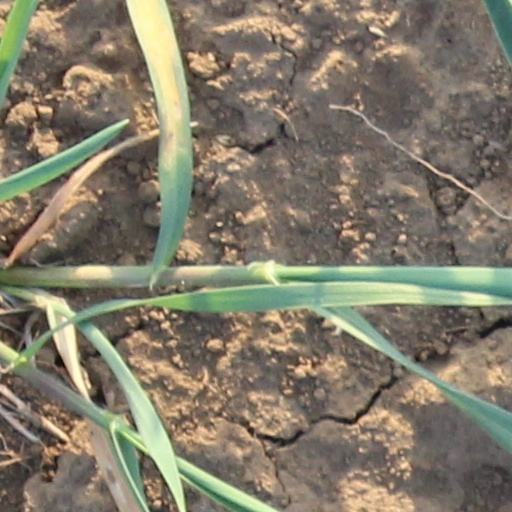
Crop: wheat